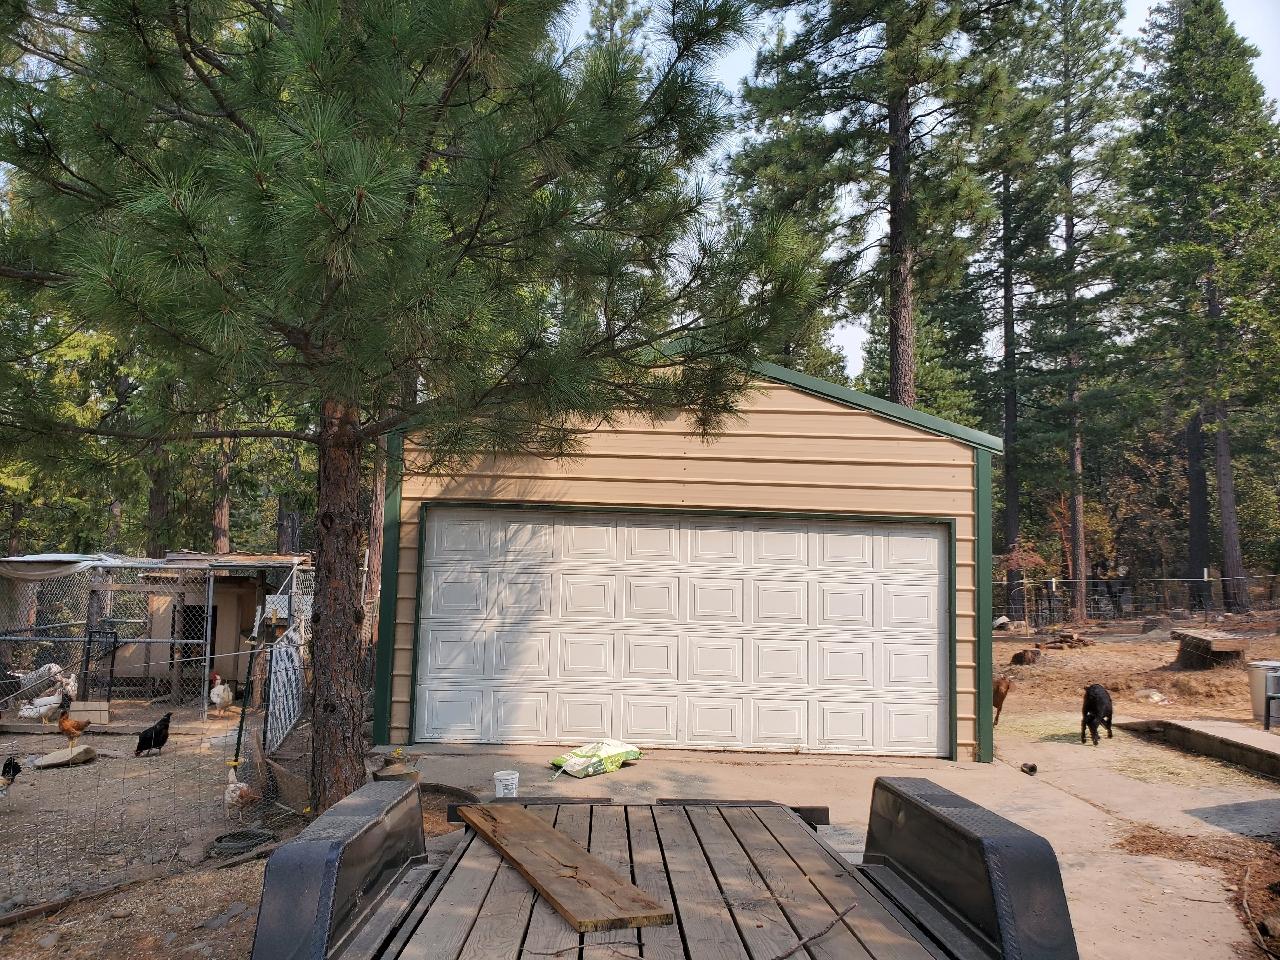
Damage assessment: no_damage